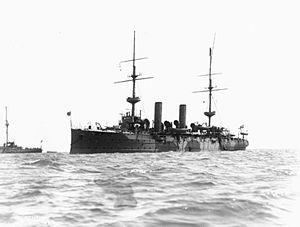
La première offensive de Suez, en Égypte, débuta le 28 janvier 1915 et mit en présence les forces de l'Empire ottoman, appuyées par celles de l'Allemagne, à l'assaut de celles de l'Empire britannique pendant la Première Guerre mondiale en Orient. Les Ottomans tentaient de s'emparer du canal de Suez et comptaient sur un soulèvement des musulmans égyptiens en leur faveur, le sultan Mehmed V ayant fait proclamer le djihad contre les Occidentaux le 14 novembre 1914. L'offensive se solda par le repli des forces ottomanes le 3 février suivant.
Hussein Kamal Pacha, né le 21 novembre 1853 et mort le 9 octobre 1917, est un sultan égyptien qui régna de 1914 à 1917, après la restauration du Sultanat d’Égypte sous protectorat britannique. Proclamé par les Britanniques pendant la Première Guerre mondiale, il eut peu de pouvoir réel.